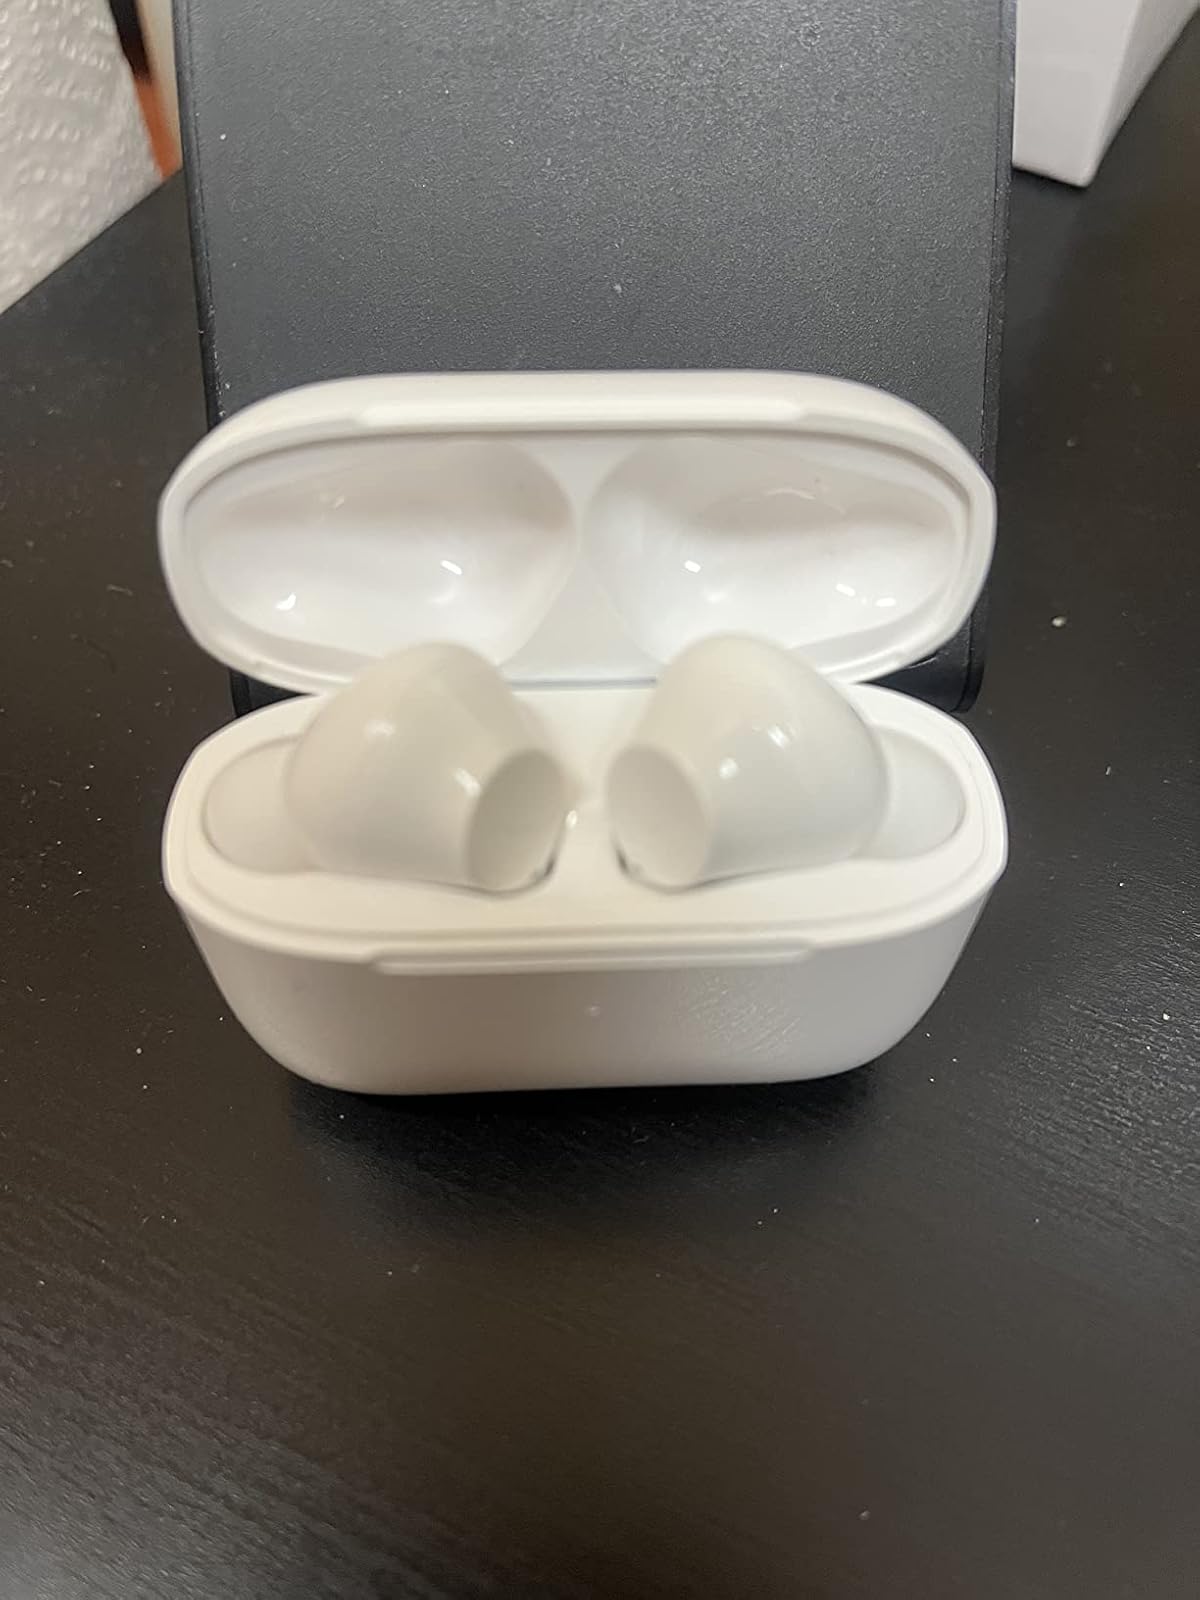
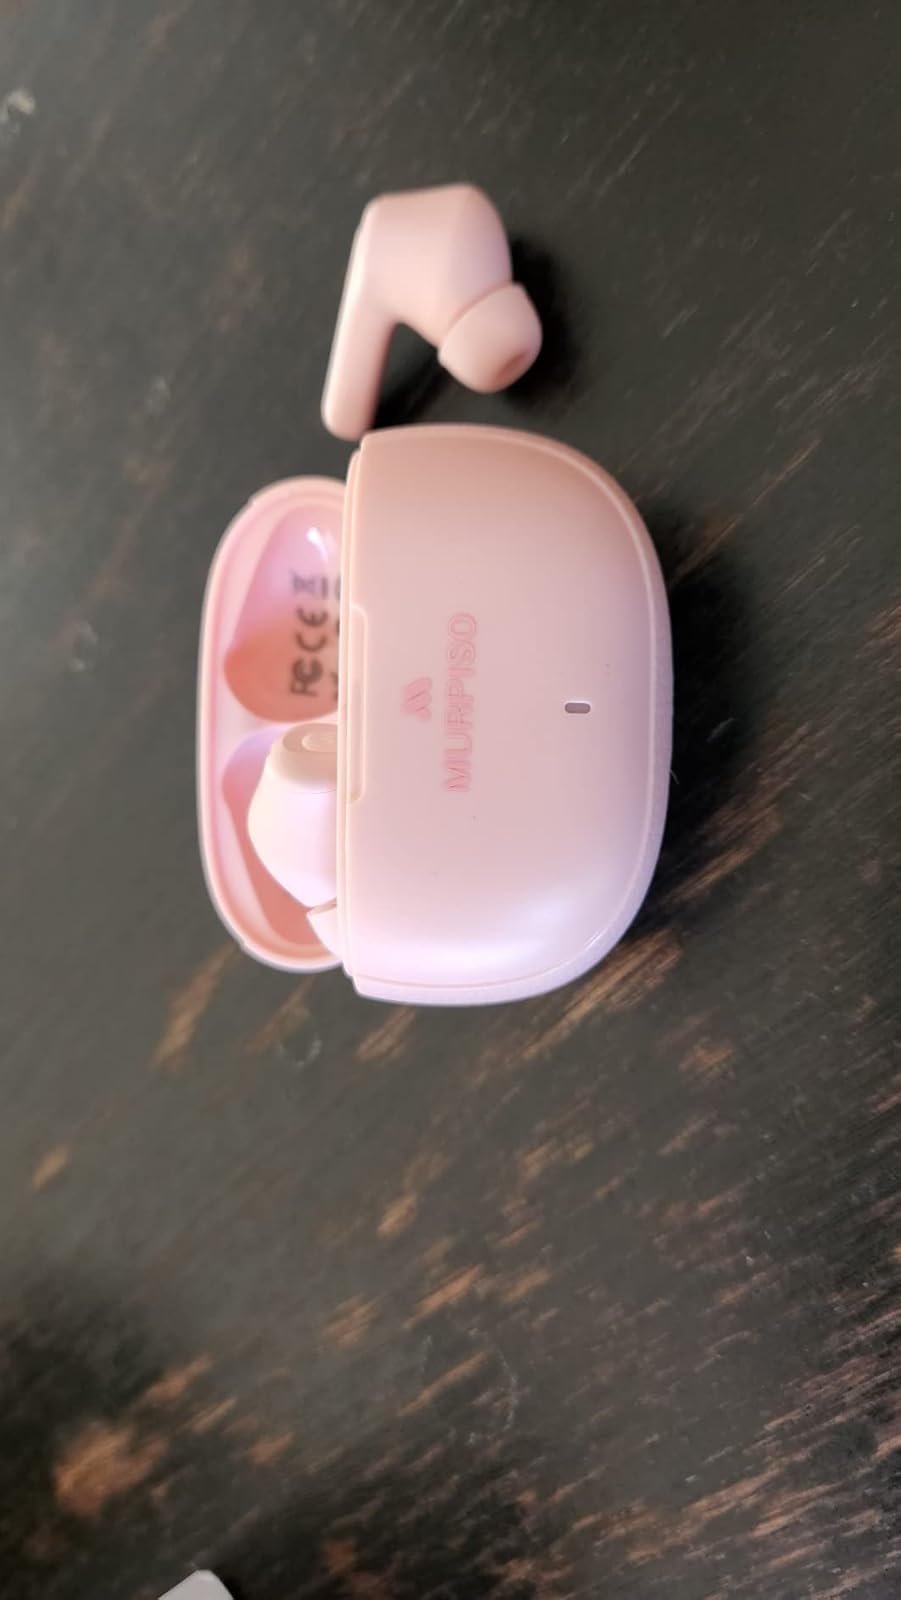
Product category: earbuds
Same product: no